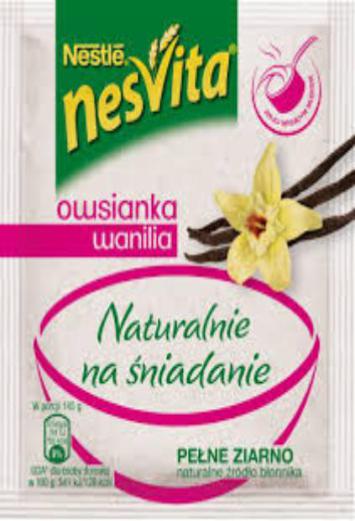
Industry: Food